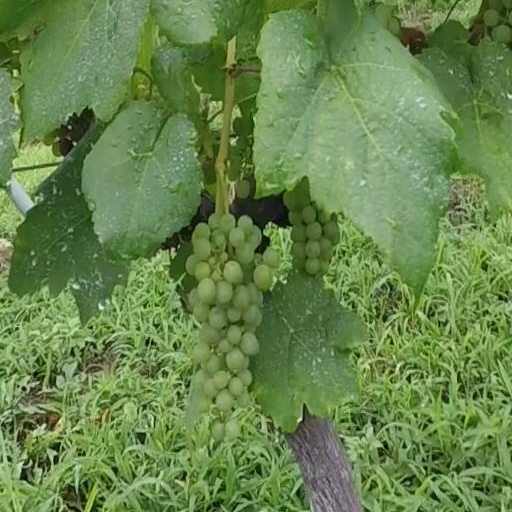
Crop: grape